James Stark (painter)

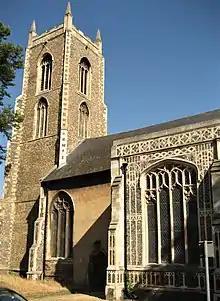
St Michael Coslany, Norwich, where James Stark was baptised

James Stark was born in Norwich on 19 November 1794, the son of Michael Stark (1748–1831) and his wife Jane Ivory. He was christened on 30 November 1794 at the Church of St Michael Coslany, Norwich, close to the family home. James was the youngest son of eight siblings. His father Michael Stark was a Scottish-born dyer who had a considerable literary and scientific background, and who ran his own dyeing business on Duke Street, Norwich. He is credited with a number of innovations in the dyeing industry, including the invention of the formula of 'Norwich red'.